Herbert L. Stoddard

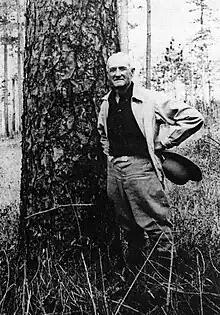
Stoddard stands among a stand of old-growth longleaf pine

Herbert Lee Stoddard (February 24, 1889 – November 15, 1970) was an American naturalist, conservationist, forester, wildlife biologist, ecologist, ornithologist, taxidermist, and author. In the 20th century he earned a reputation for being one of the American Southeast's most prominent conservationists and a pioneering forest ecologist. He is most well known for his seminal book, "The Bobwhite Quail: Its habits, preservation, and increase" (1931). He is also widely credited with advocating for the practice of prescribed fire as a tool for wildlife management. He was married to Ada Wechselberg, with whom he had one son, Herbert "Sonny" L. Stoddard Jr.